Kintetsu Miyazu Station

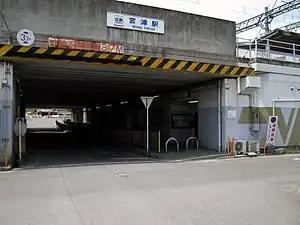
Entrance of Kintetsu Miyazu Station

is a passenger railway station located in the city of Kyōtanabe, Kyoto, Japan, operated by the private transportation company, Kintetsu Railway. It is station number B19.